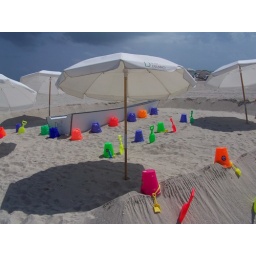
View of umbrellas, sand toys and a small boat on Miami Beach, Florida near 17th Street